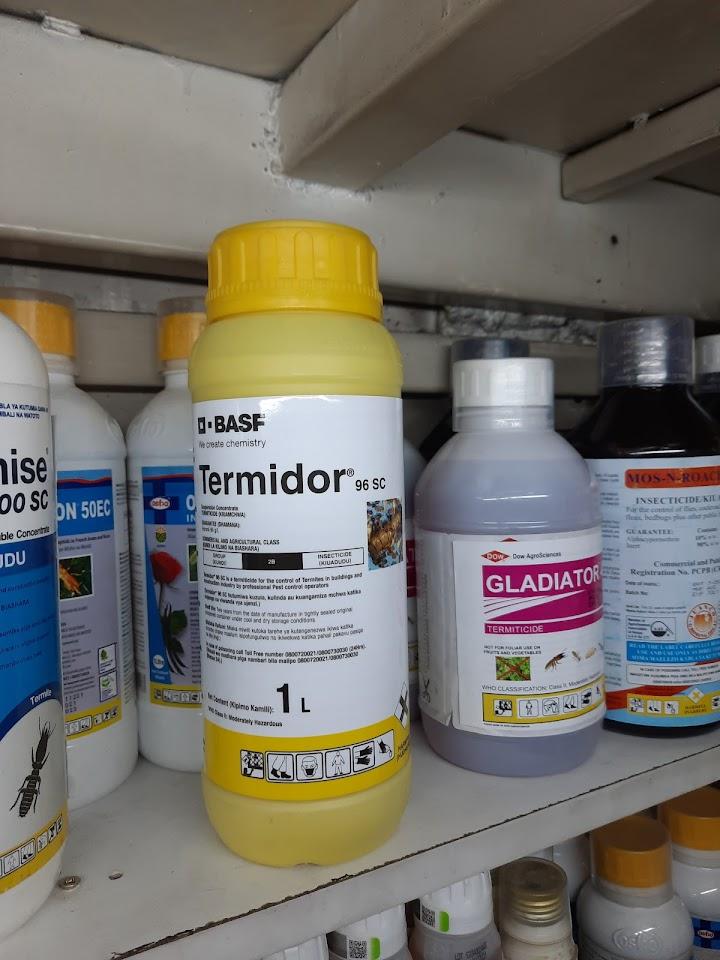
Dawa mbalimbali zisizopungua kumi zikiwa ni za wanyama na mazao mbalimbali zikiwa kwenye kabati, tayari kwa kutumika kwa matumizi tofauti tofauti.